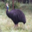
Label: bird